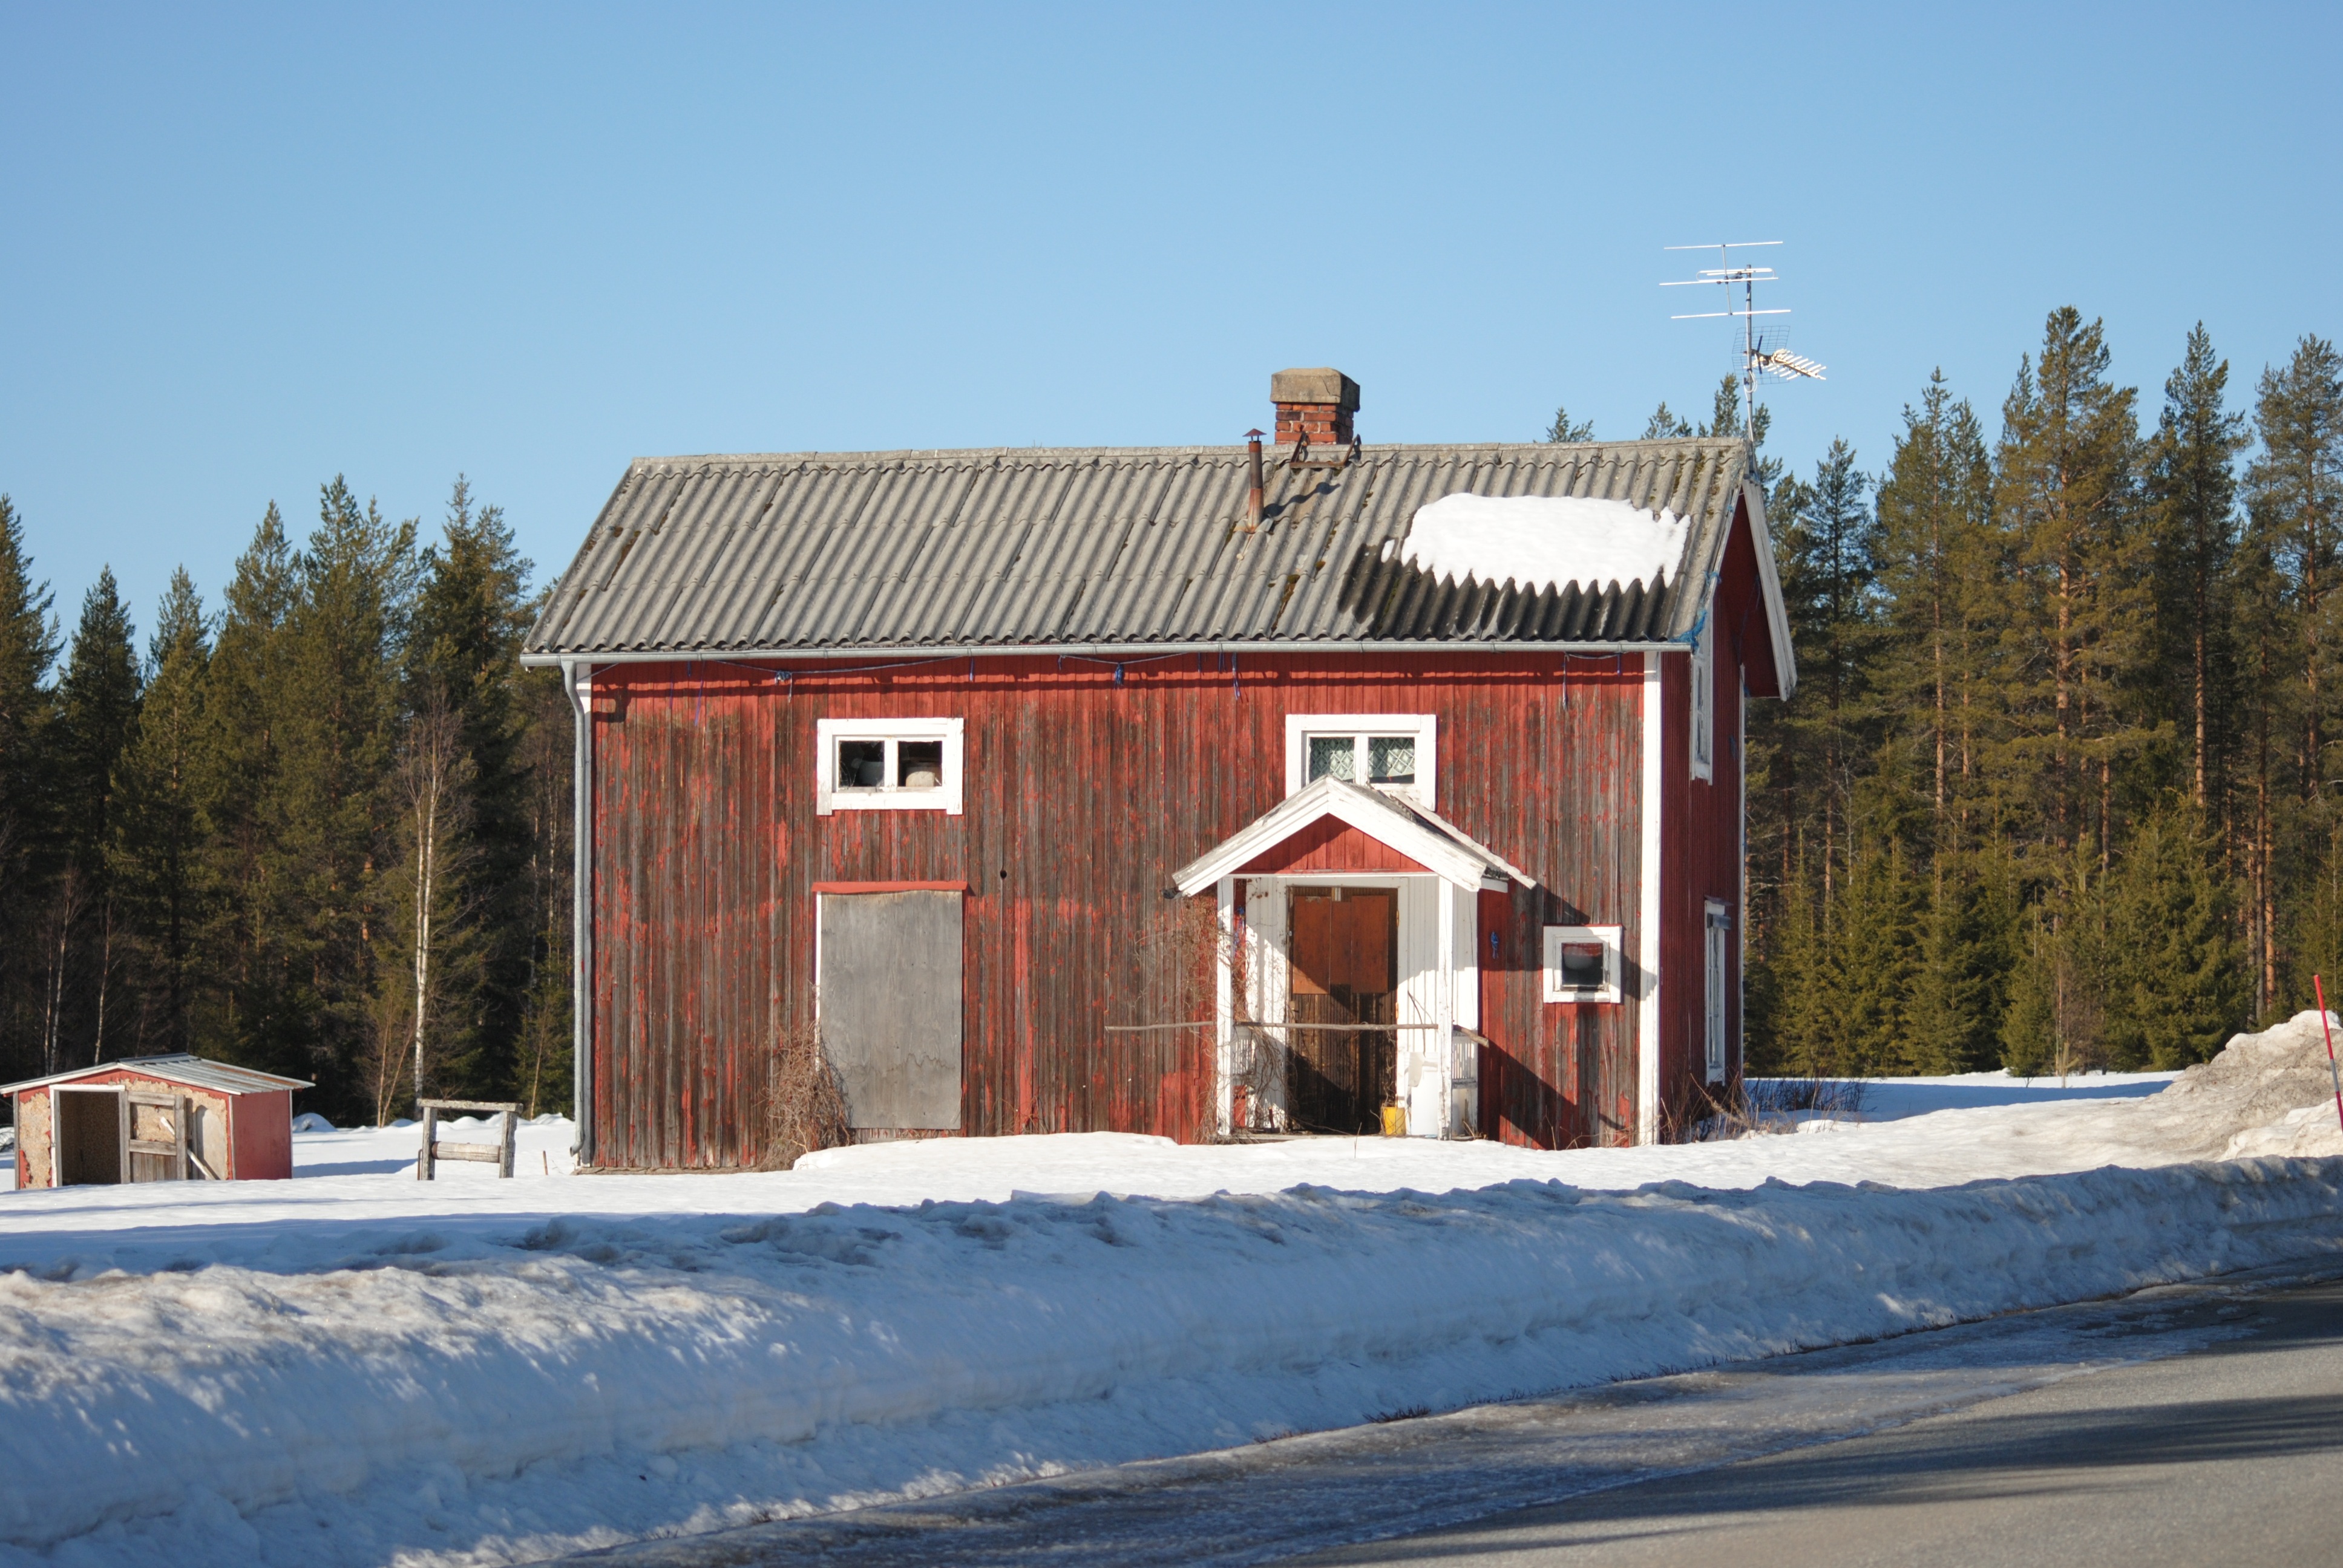
snow, winter, house, roof, building, barn, home, cottage, abandoned, decay, season, estate, log cabin, rural area, residential area, badgers, outdoor structure